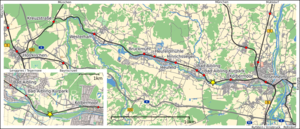
L'accident ferroviaire de Bad Aibling est une collision frontale entre deux trains entre les gares de Bad Aibling et de Kolbermoor en Allemagne qui a eu lieu le 9 février 2016. La collision a fait douze morts et une centaine de blessés. L'accident s'est produit sur la ligne de la vallée du Mangfall.